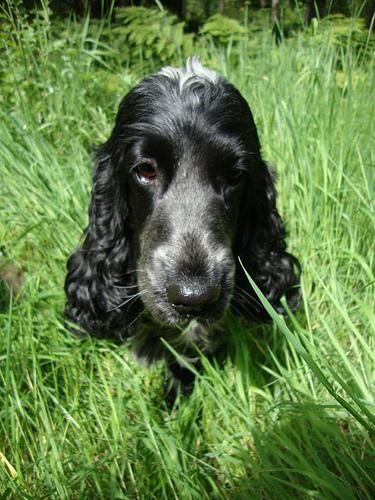
Breed: english cocker spaniel